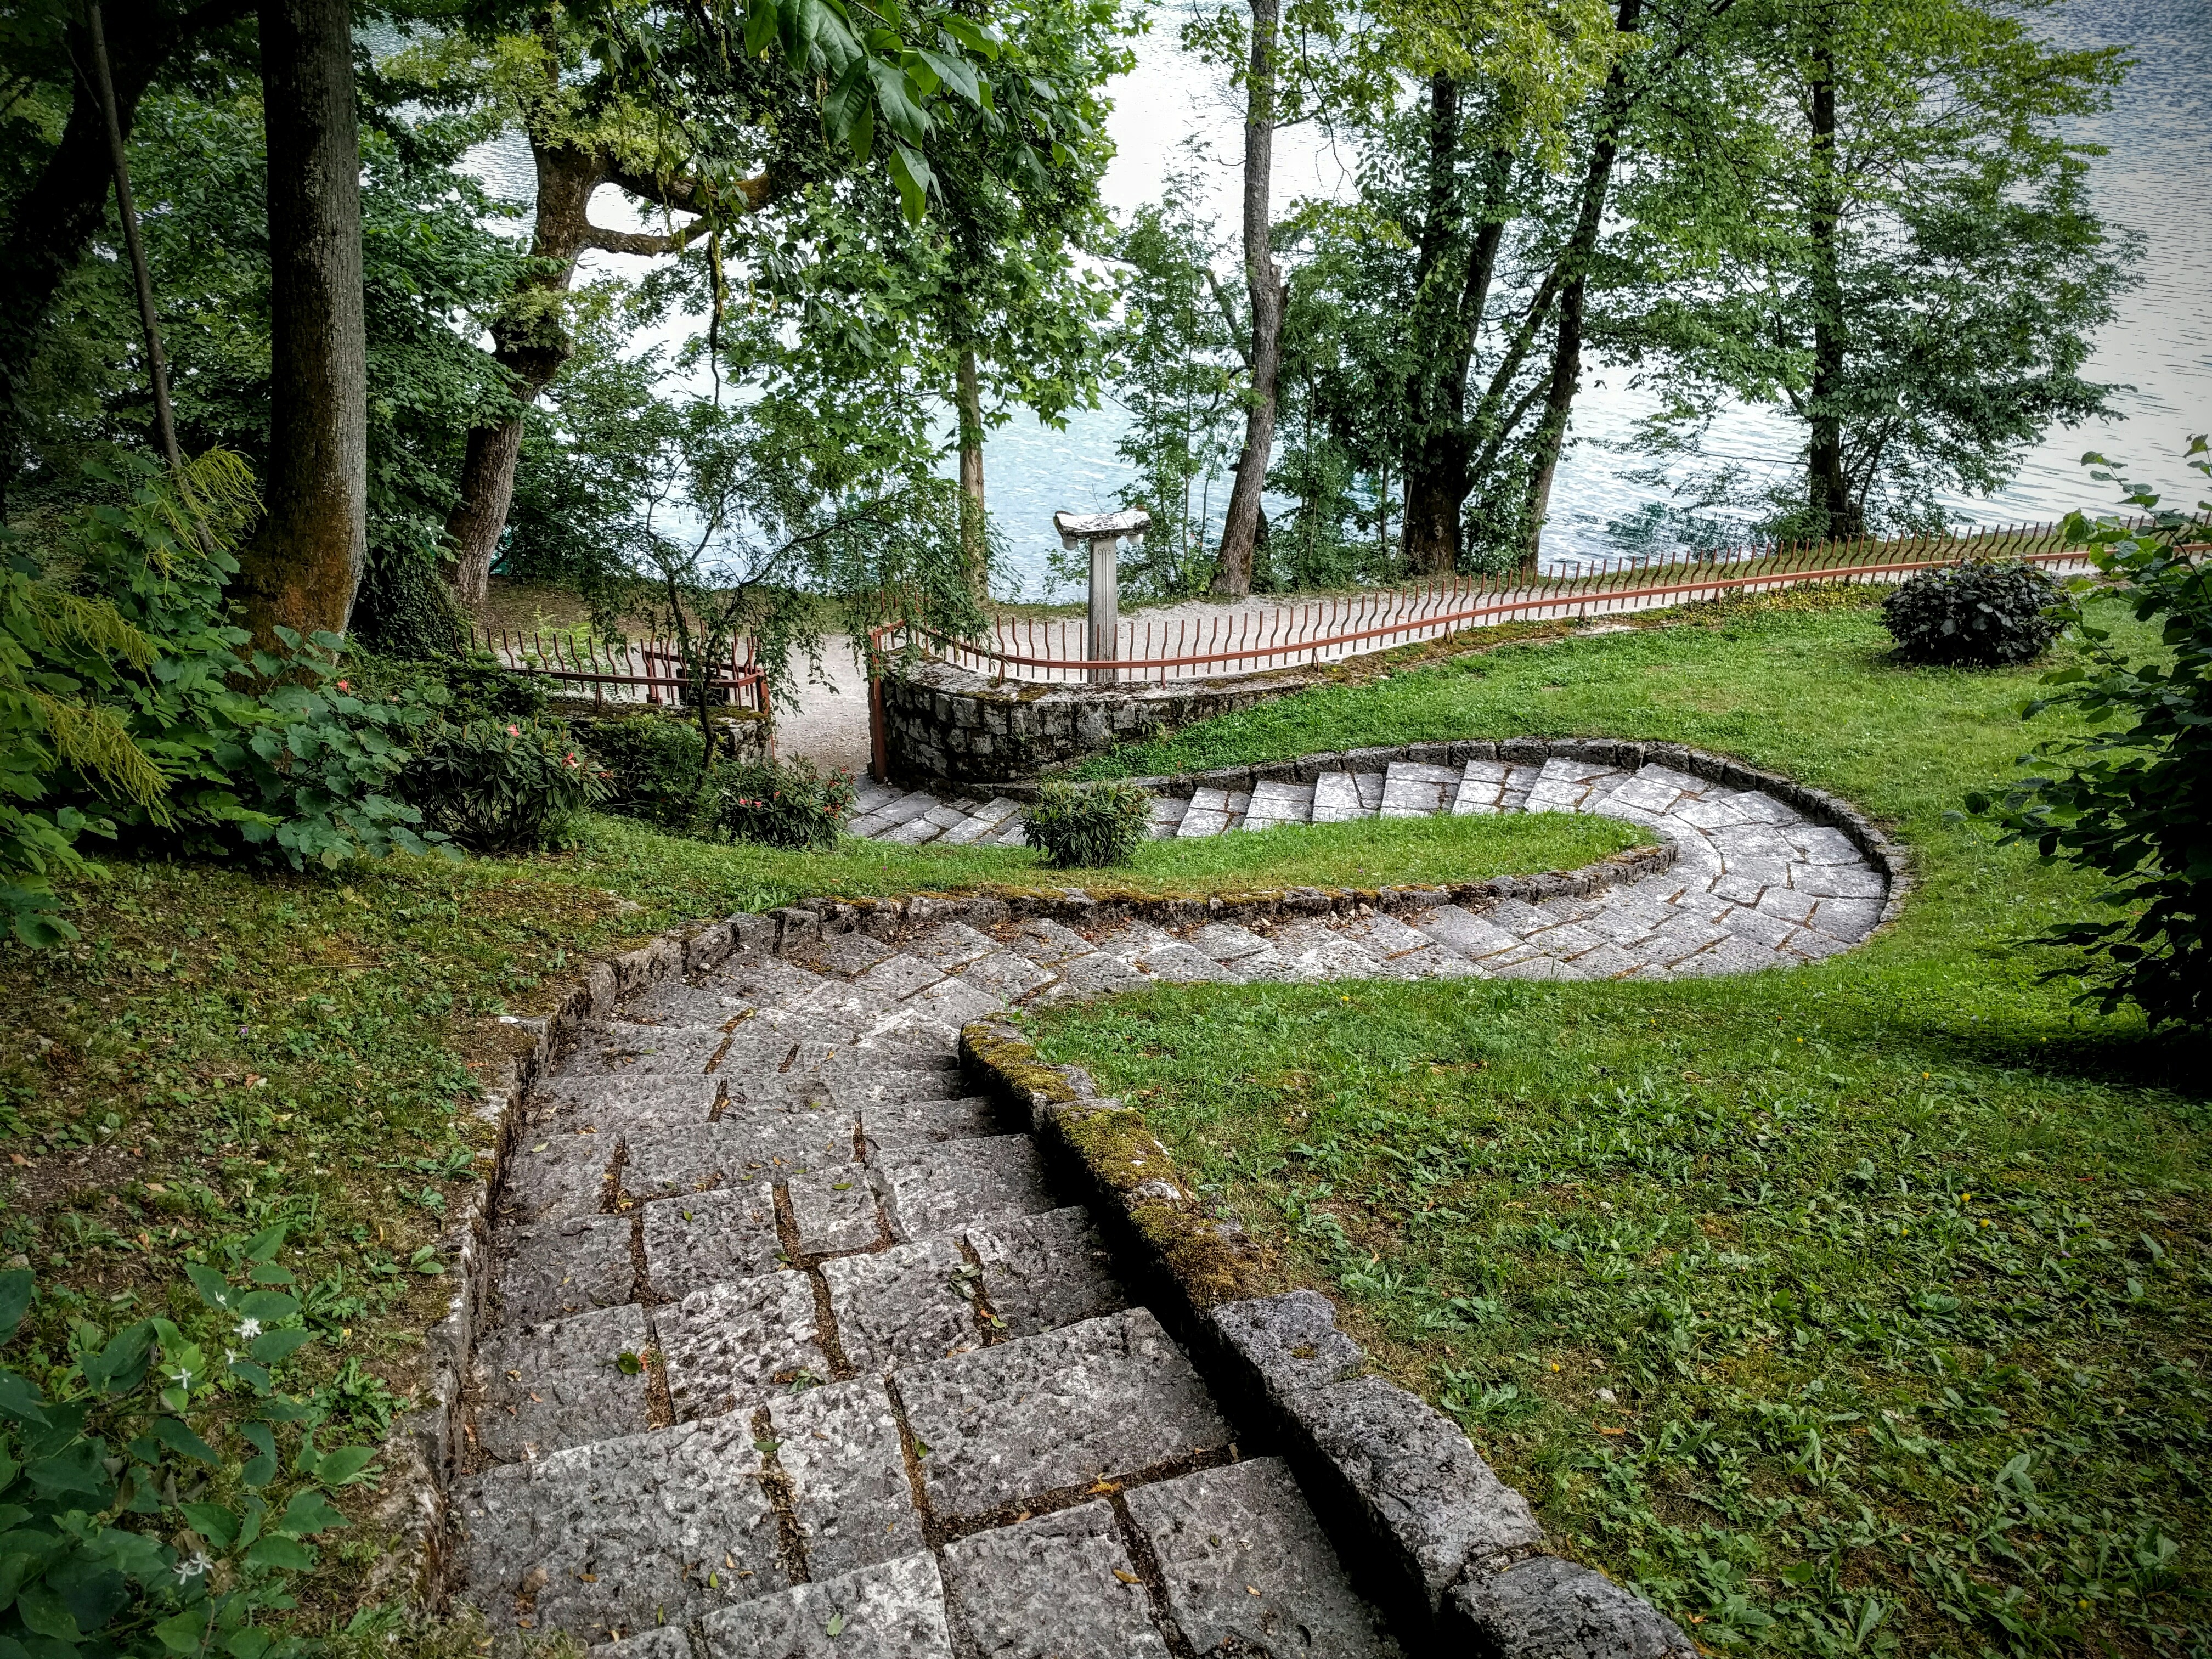
grass, track, trail, lawn, wall, walkway, park, garden, waterway, shrub, yard